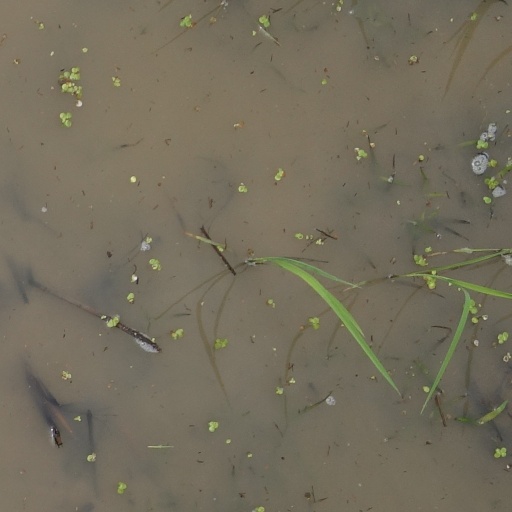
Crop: rice